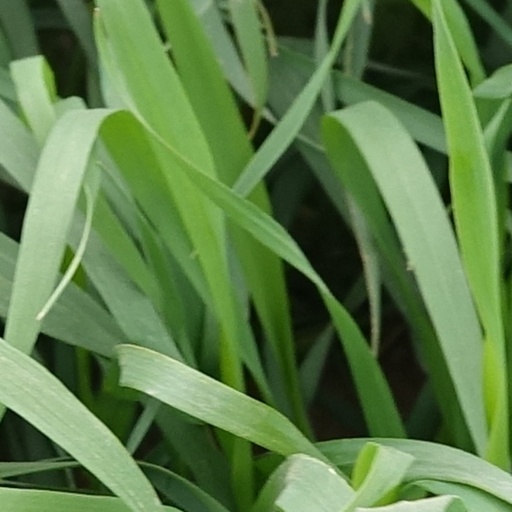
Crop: wheat